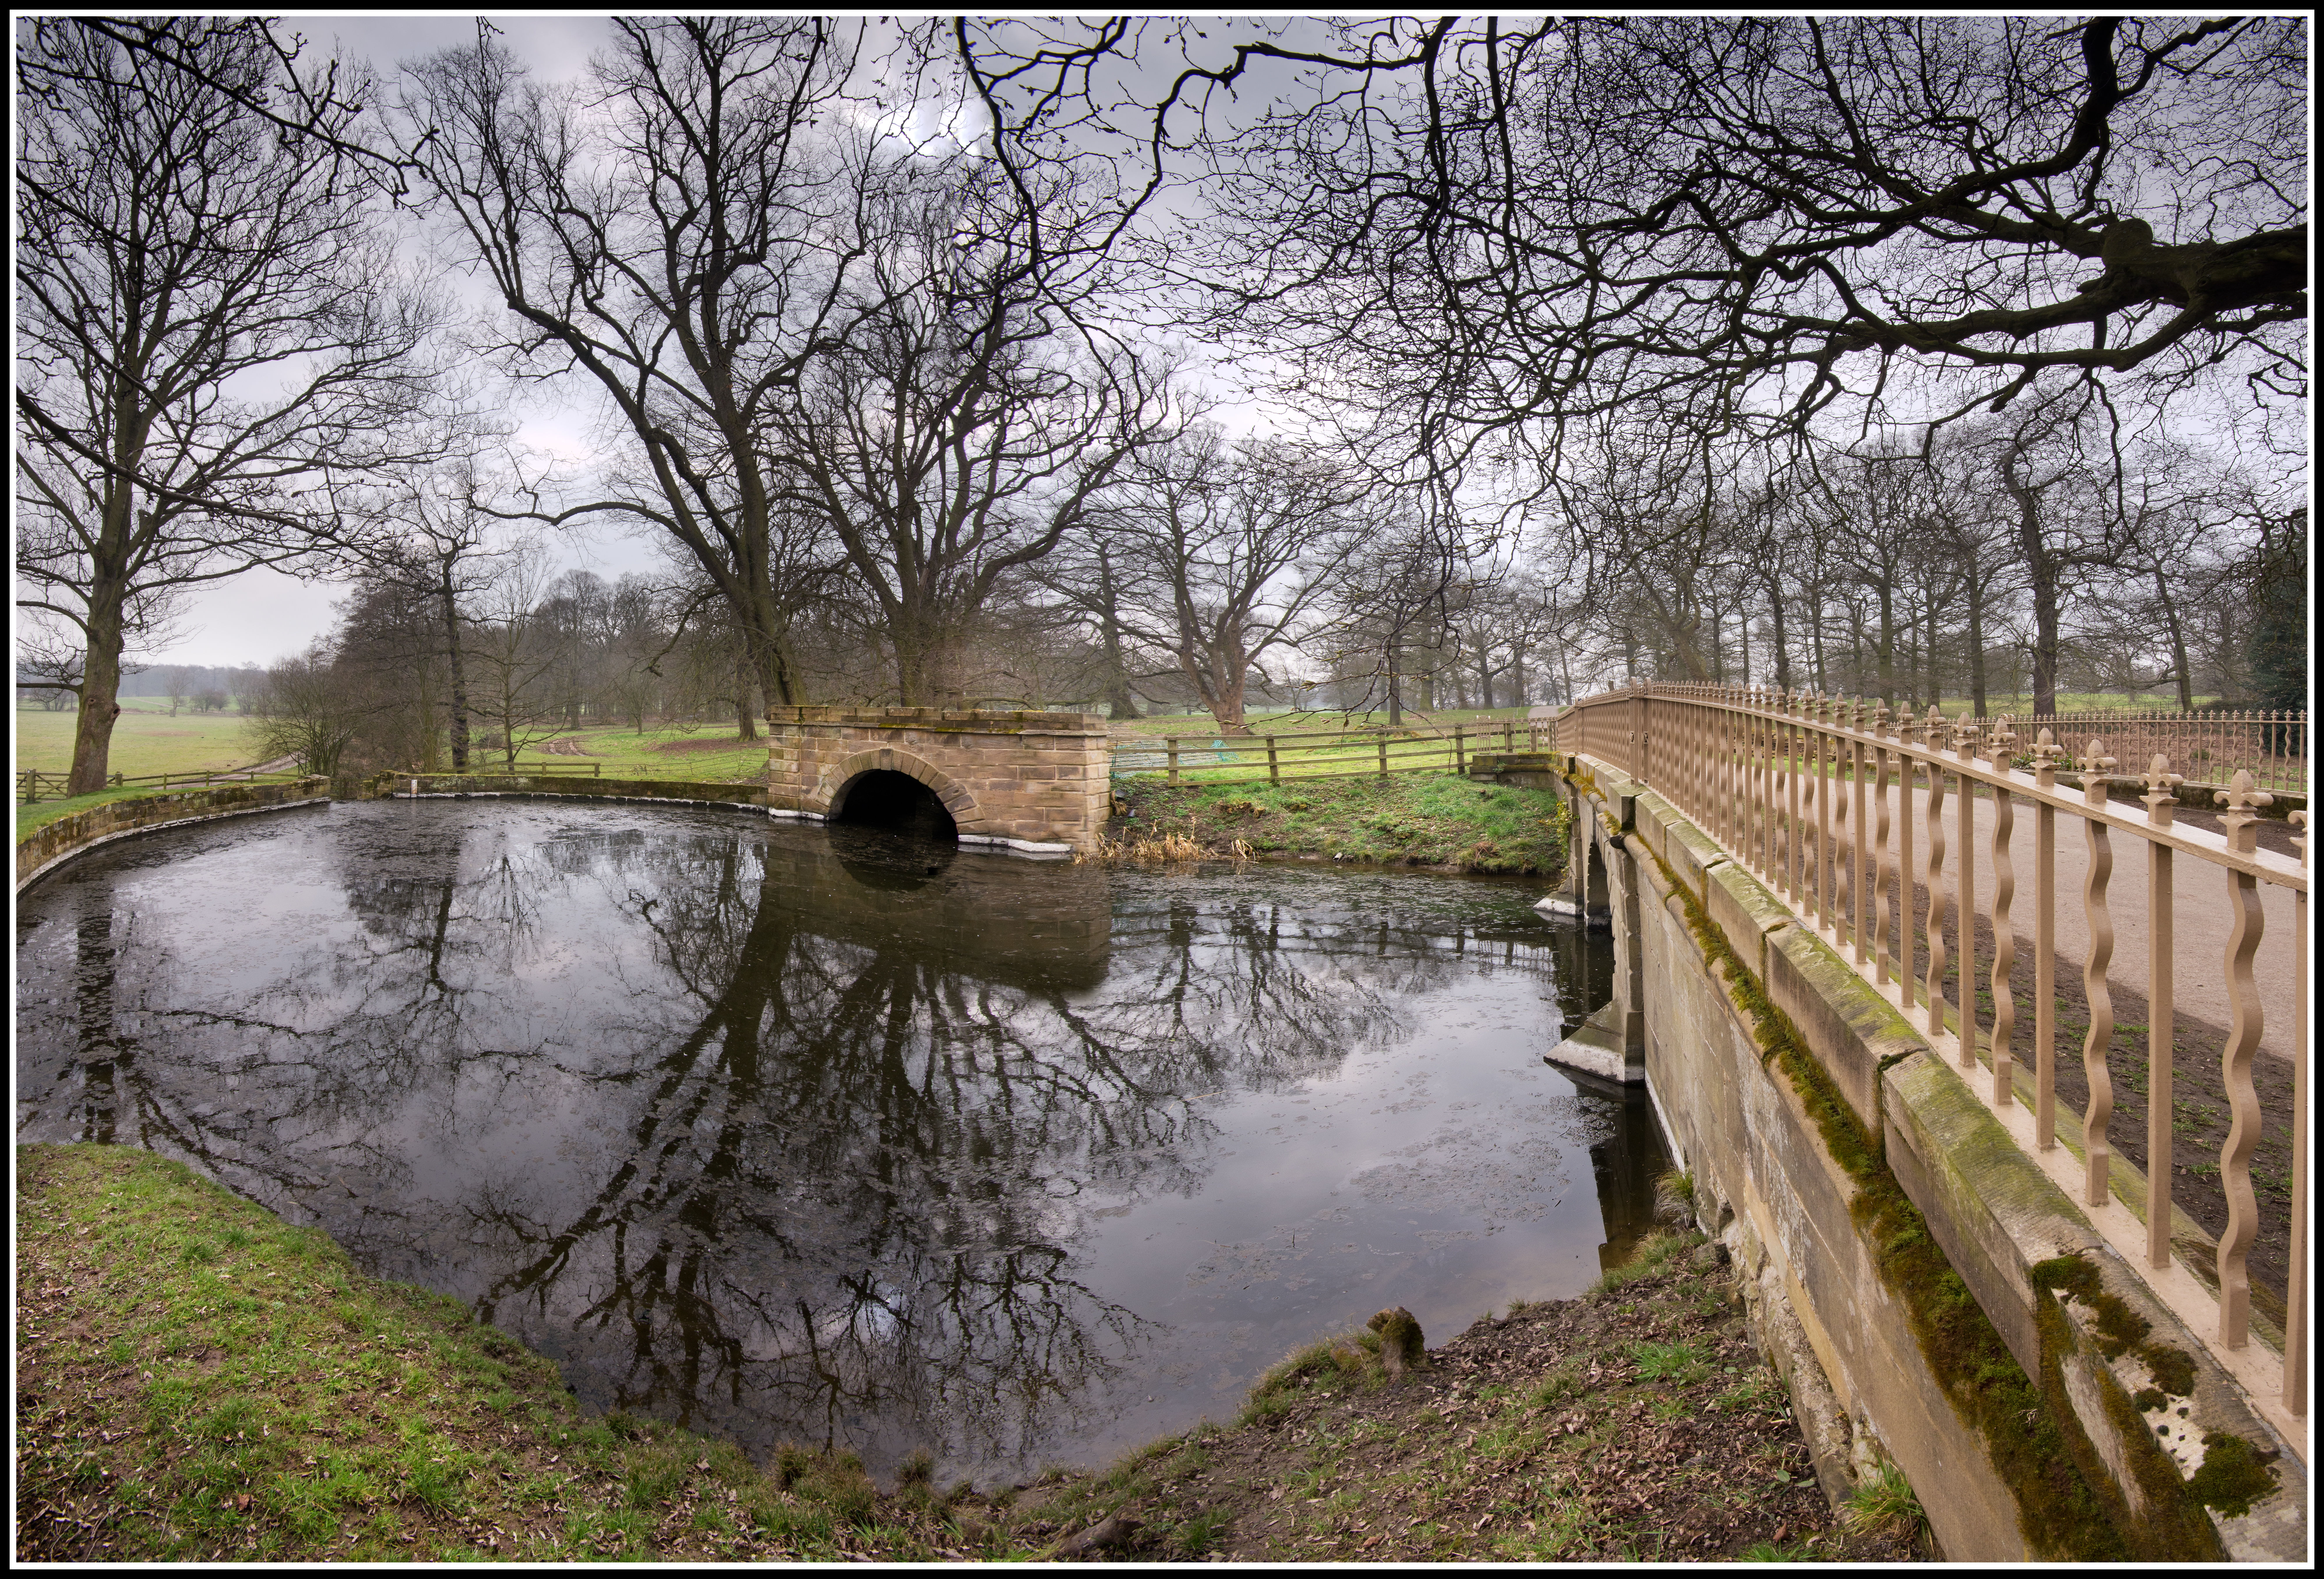
landscape, tree, water, grass, cold, winter, bridge, wet, moody, river, canal, dark, pond, reflection, park, backyard, nikon, garden, waterway, uk, england, nationaltrust, yorkshire, clouds, cool image, seasons, branches, statelyhome, wakefield, nikkor, i, railings, parkland